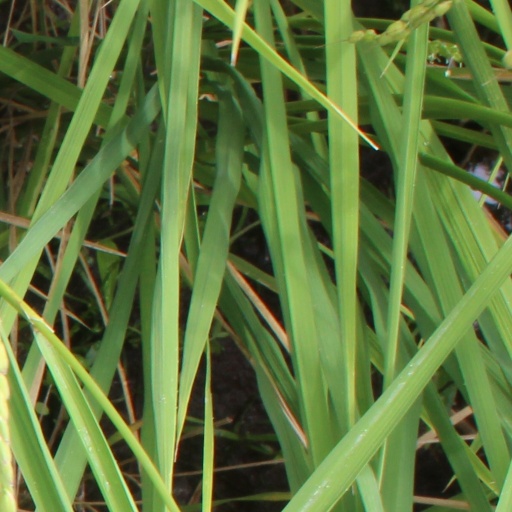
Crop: rice